United States Army Medical Corps

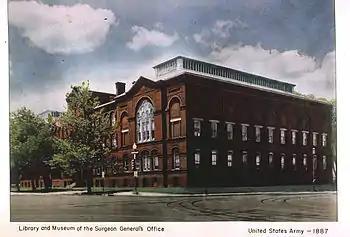
The Army Medical School was housed in the Army Medical Museum and Library building in Washington, DC, between 1893 and 1910.

World War I brought a realization of the need to provide more than the "finishing school" approach of the AMS to military medical education and indoctrination and in 1920, the Medical Department first established hospital internships as a method of acquiring new officers for the MC. Meanwhile, part of the role of the AMS (which would become part of the Army Medical Center in 1923) was taken over by the new Medical Field Service School which opened at Carlisle Barracks, Pennsylvania in 1921. Its purpose was to train both new medical officers and newly enlisted medics in the practice of field medicine. (This school was transferred to Texas in 1946, became the Academy of Health Sciences in 1973, and became the AMEDD Center & School in 1991).